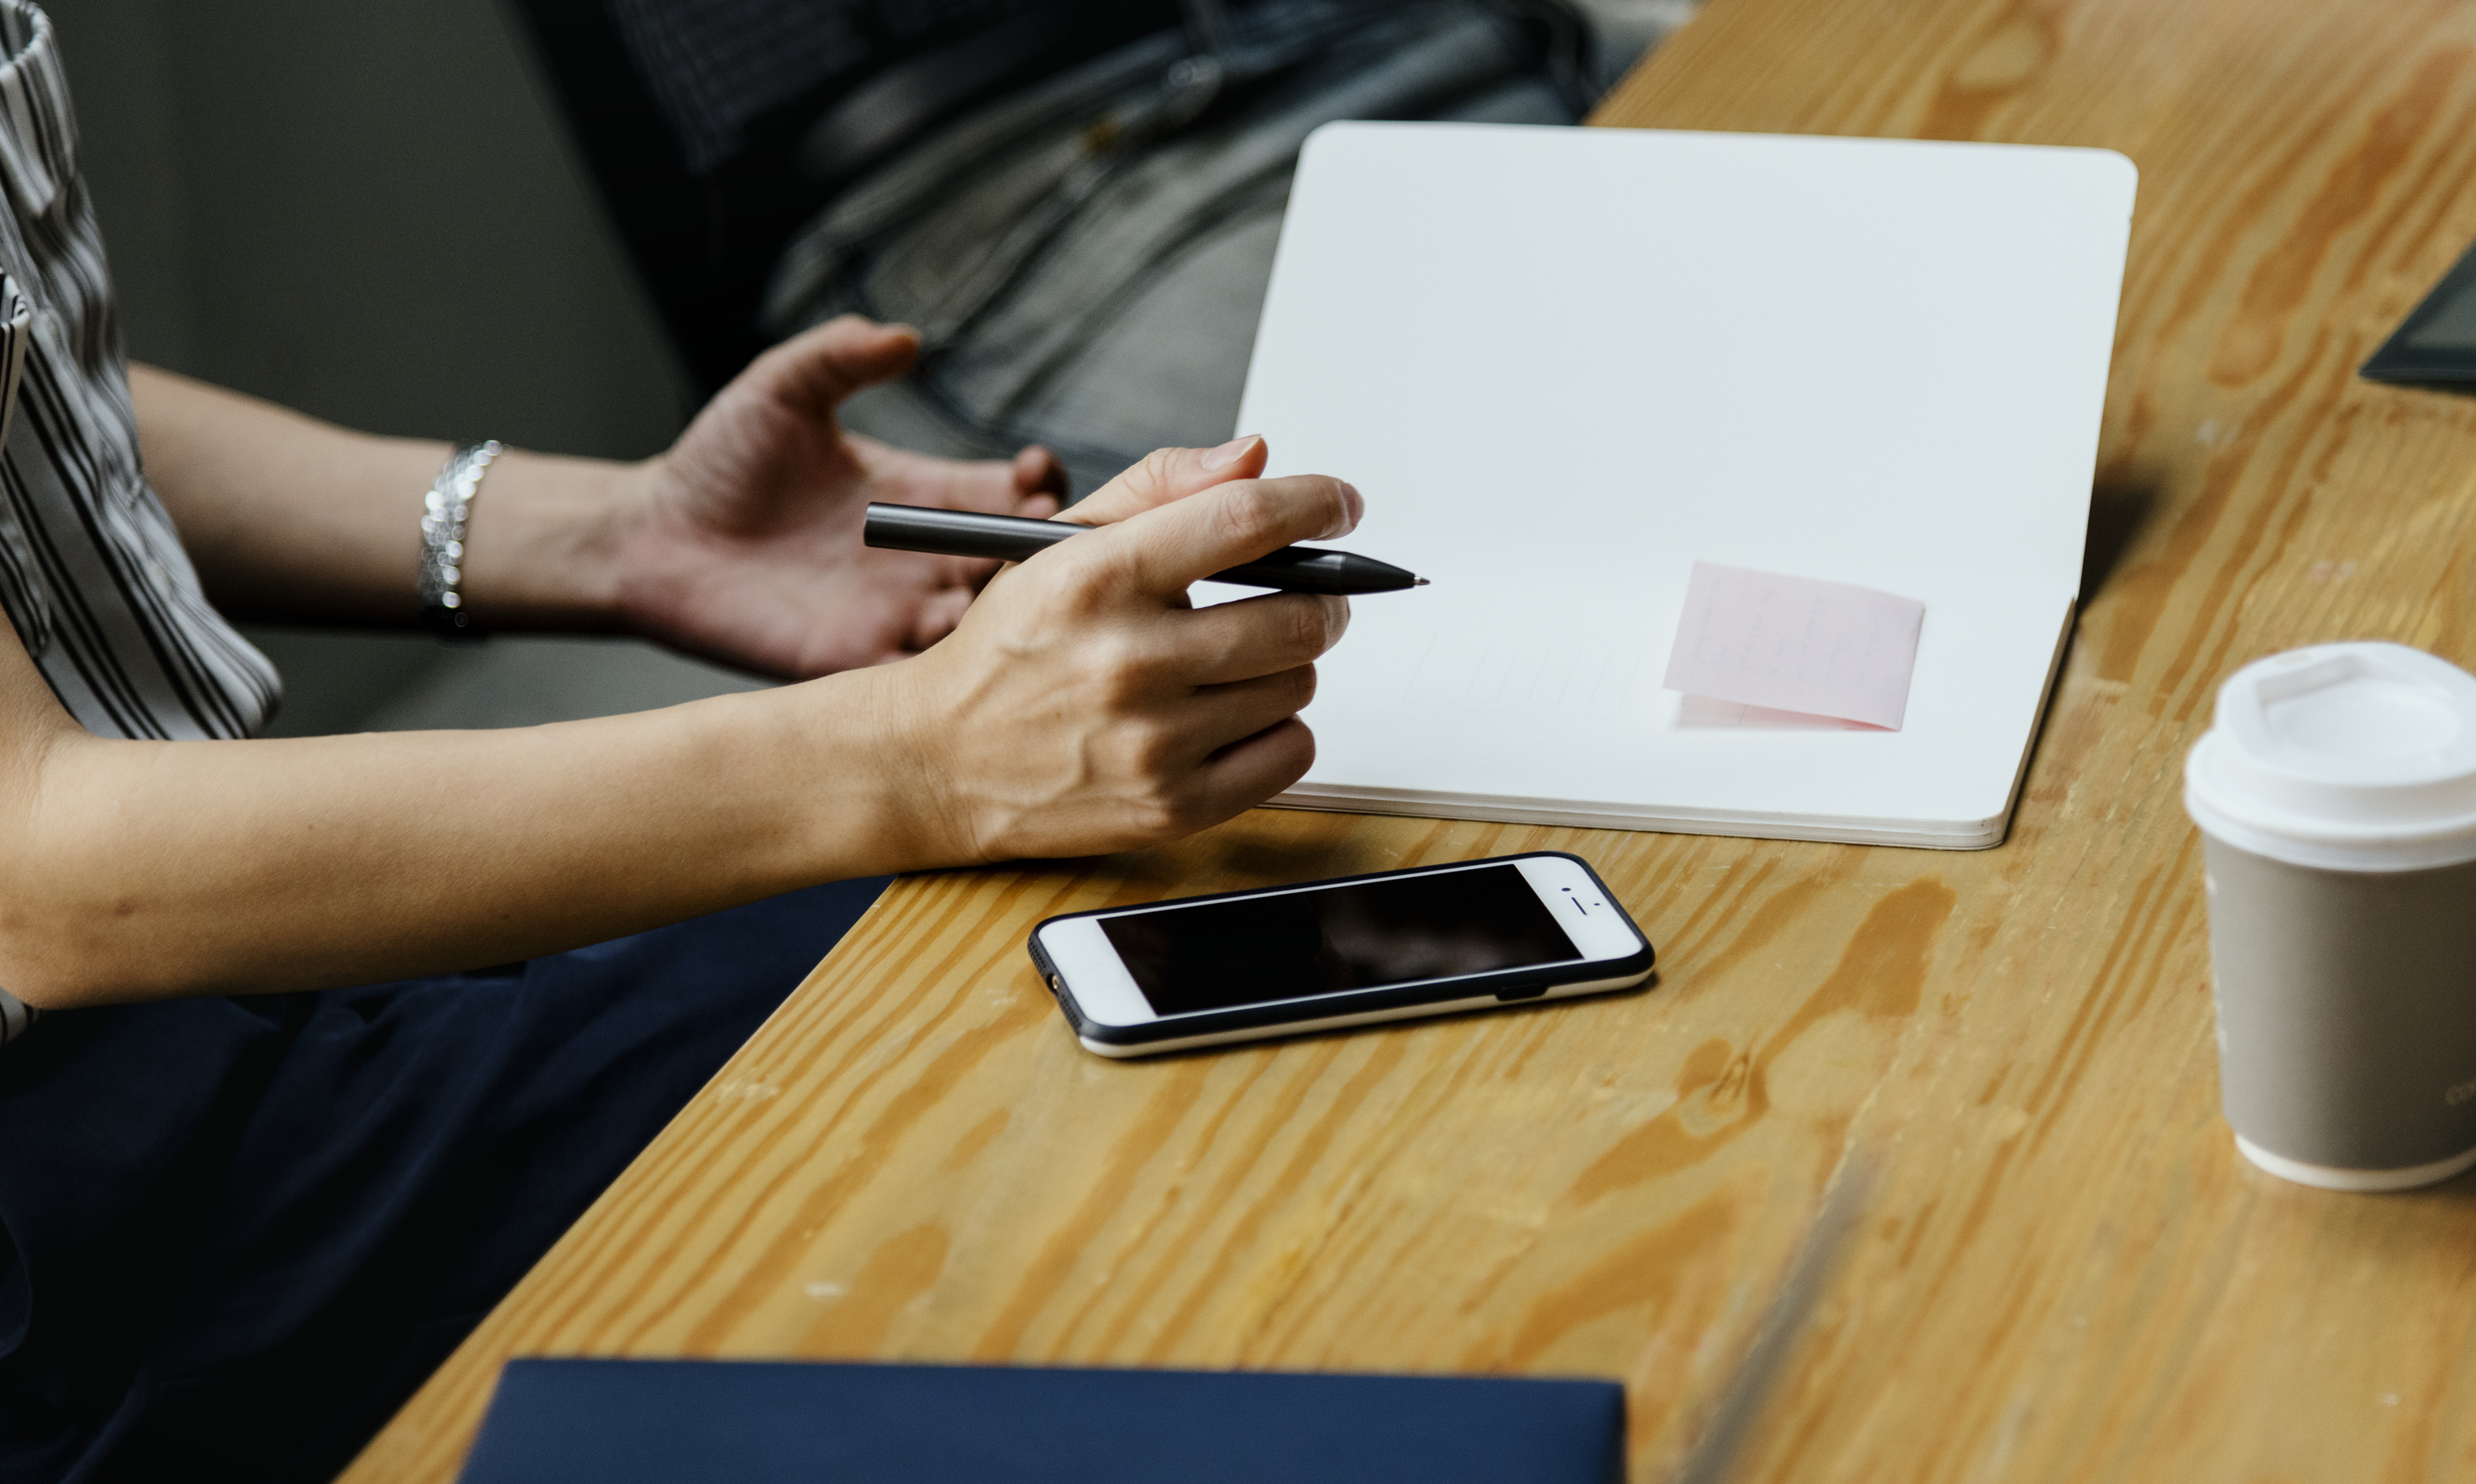
arms, asian, beverage, caucasian, closeup, coffee, communication, connection, cup, digital device, discussion, drink, gadget, gesture, hands, meeting, minutes, mobile phone, network, note, notepad, pen, post, reminder, secretary, smartphone, social media, social network, sticky note, takeaway, technology, wireless, woman, wooden table, work, working, workplace, workspace, write, electronic device, communication device